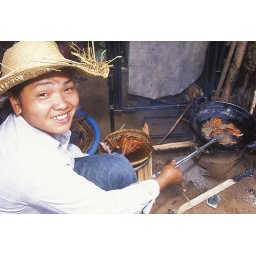
girl in siem reap frying fish